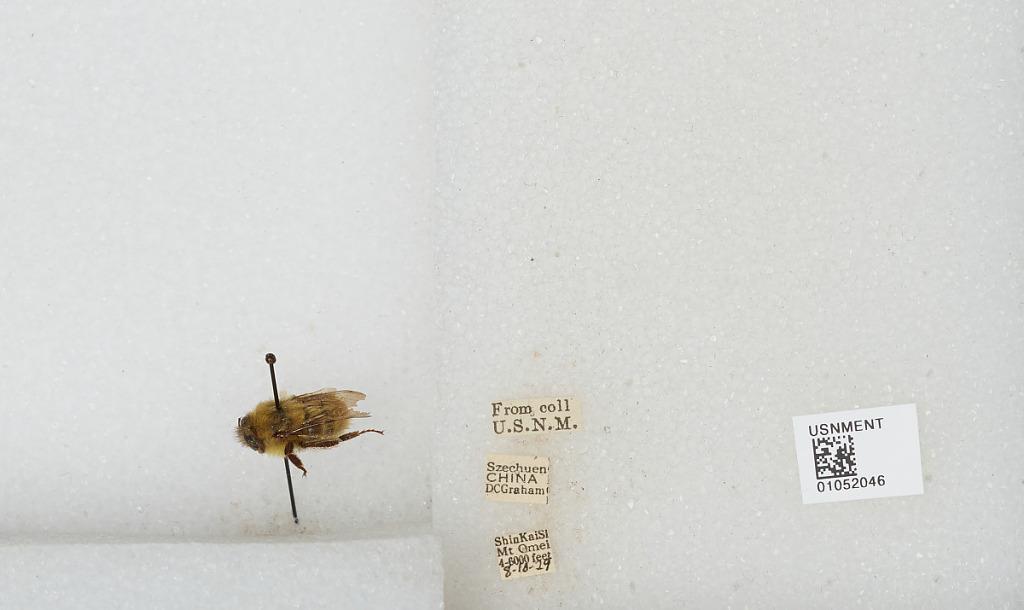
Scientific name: Bombus sp.
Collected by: D. Graham
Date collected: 1929-8-10
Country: China
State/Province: Sichuan
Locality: Shin Kai Si, Mount Emei